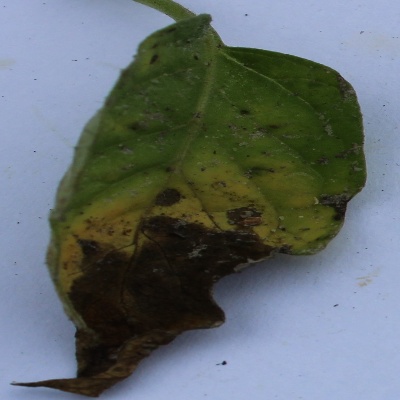
Crop: Tomato
Condition: verticulium wilt